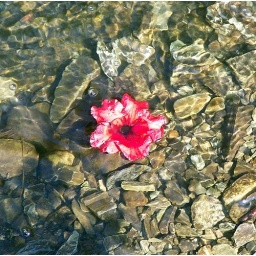
flower in the river